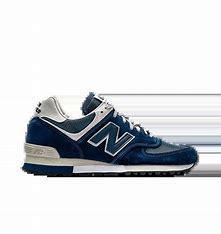
Brand: New
Model: Balance 576